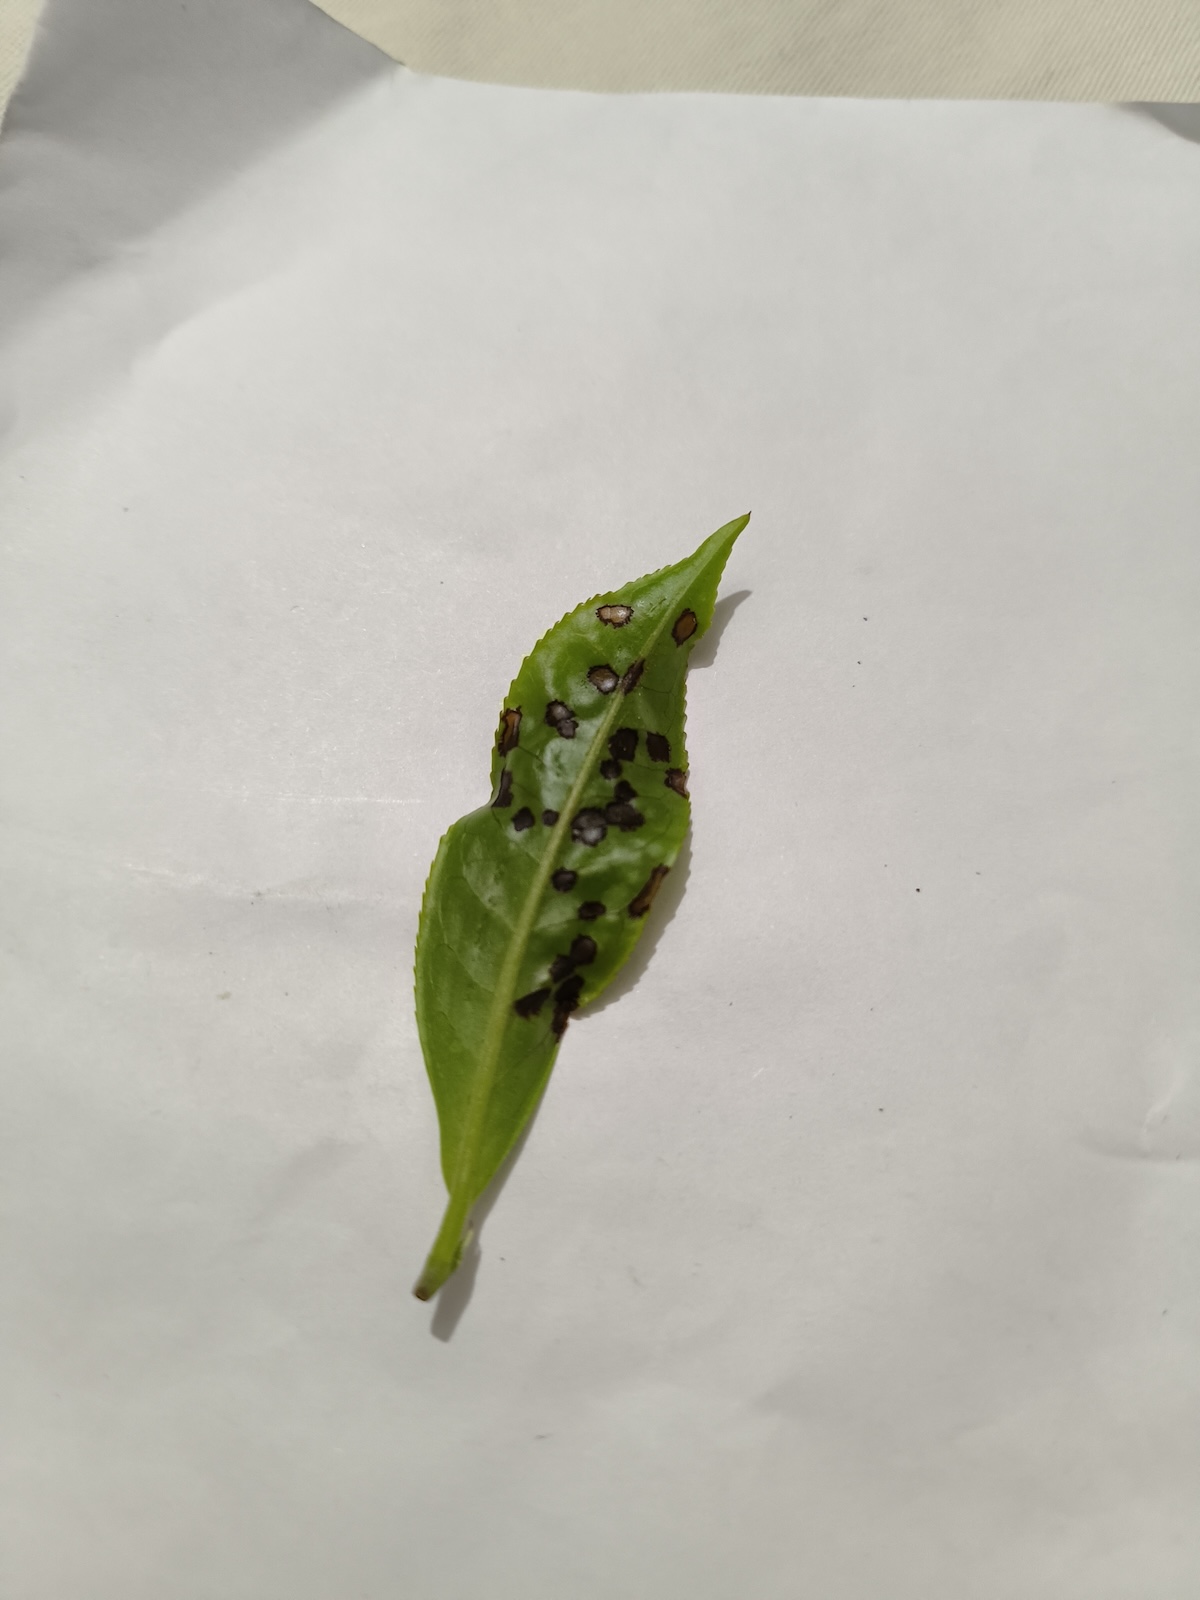
Label: Helopeltis